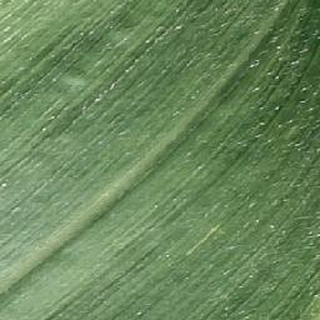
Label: healthy_corn